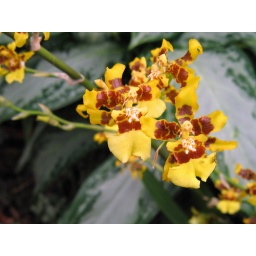
These yellow orchids were smaller than a lot of the other orchids in the potted plant room.